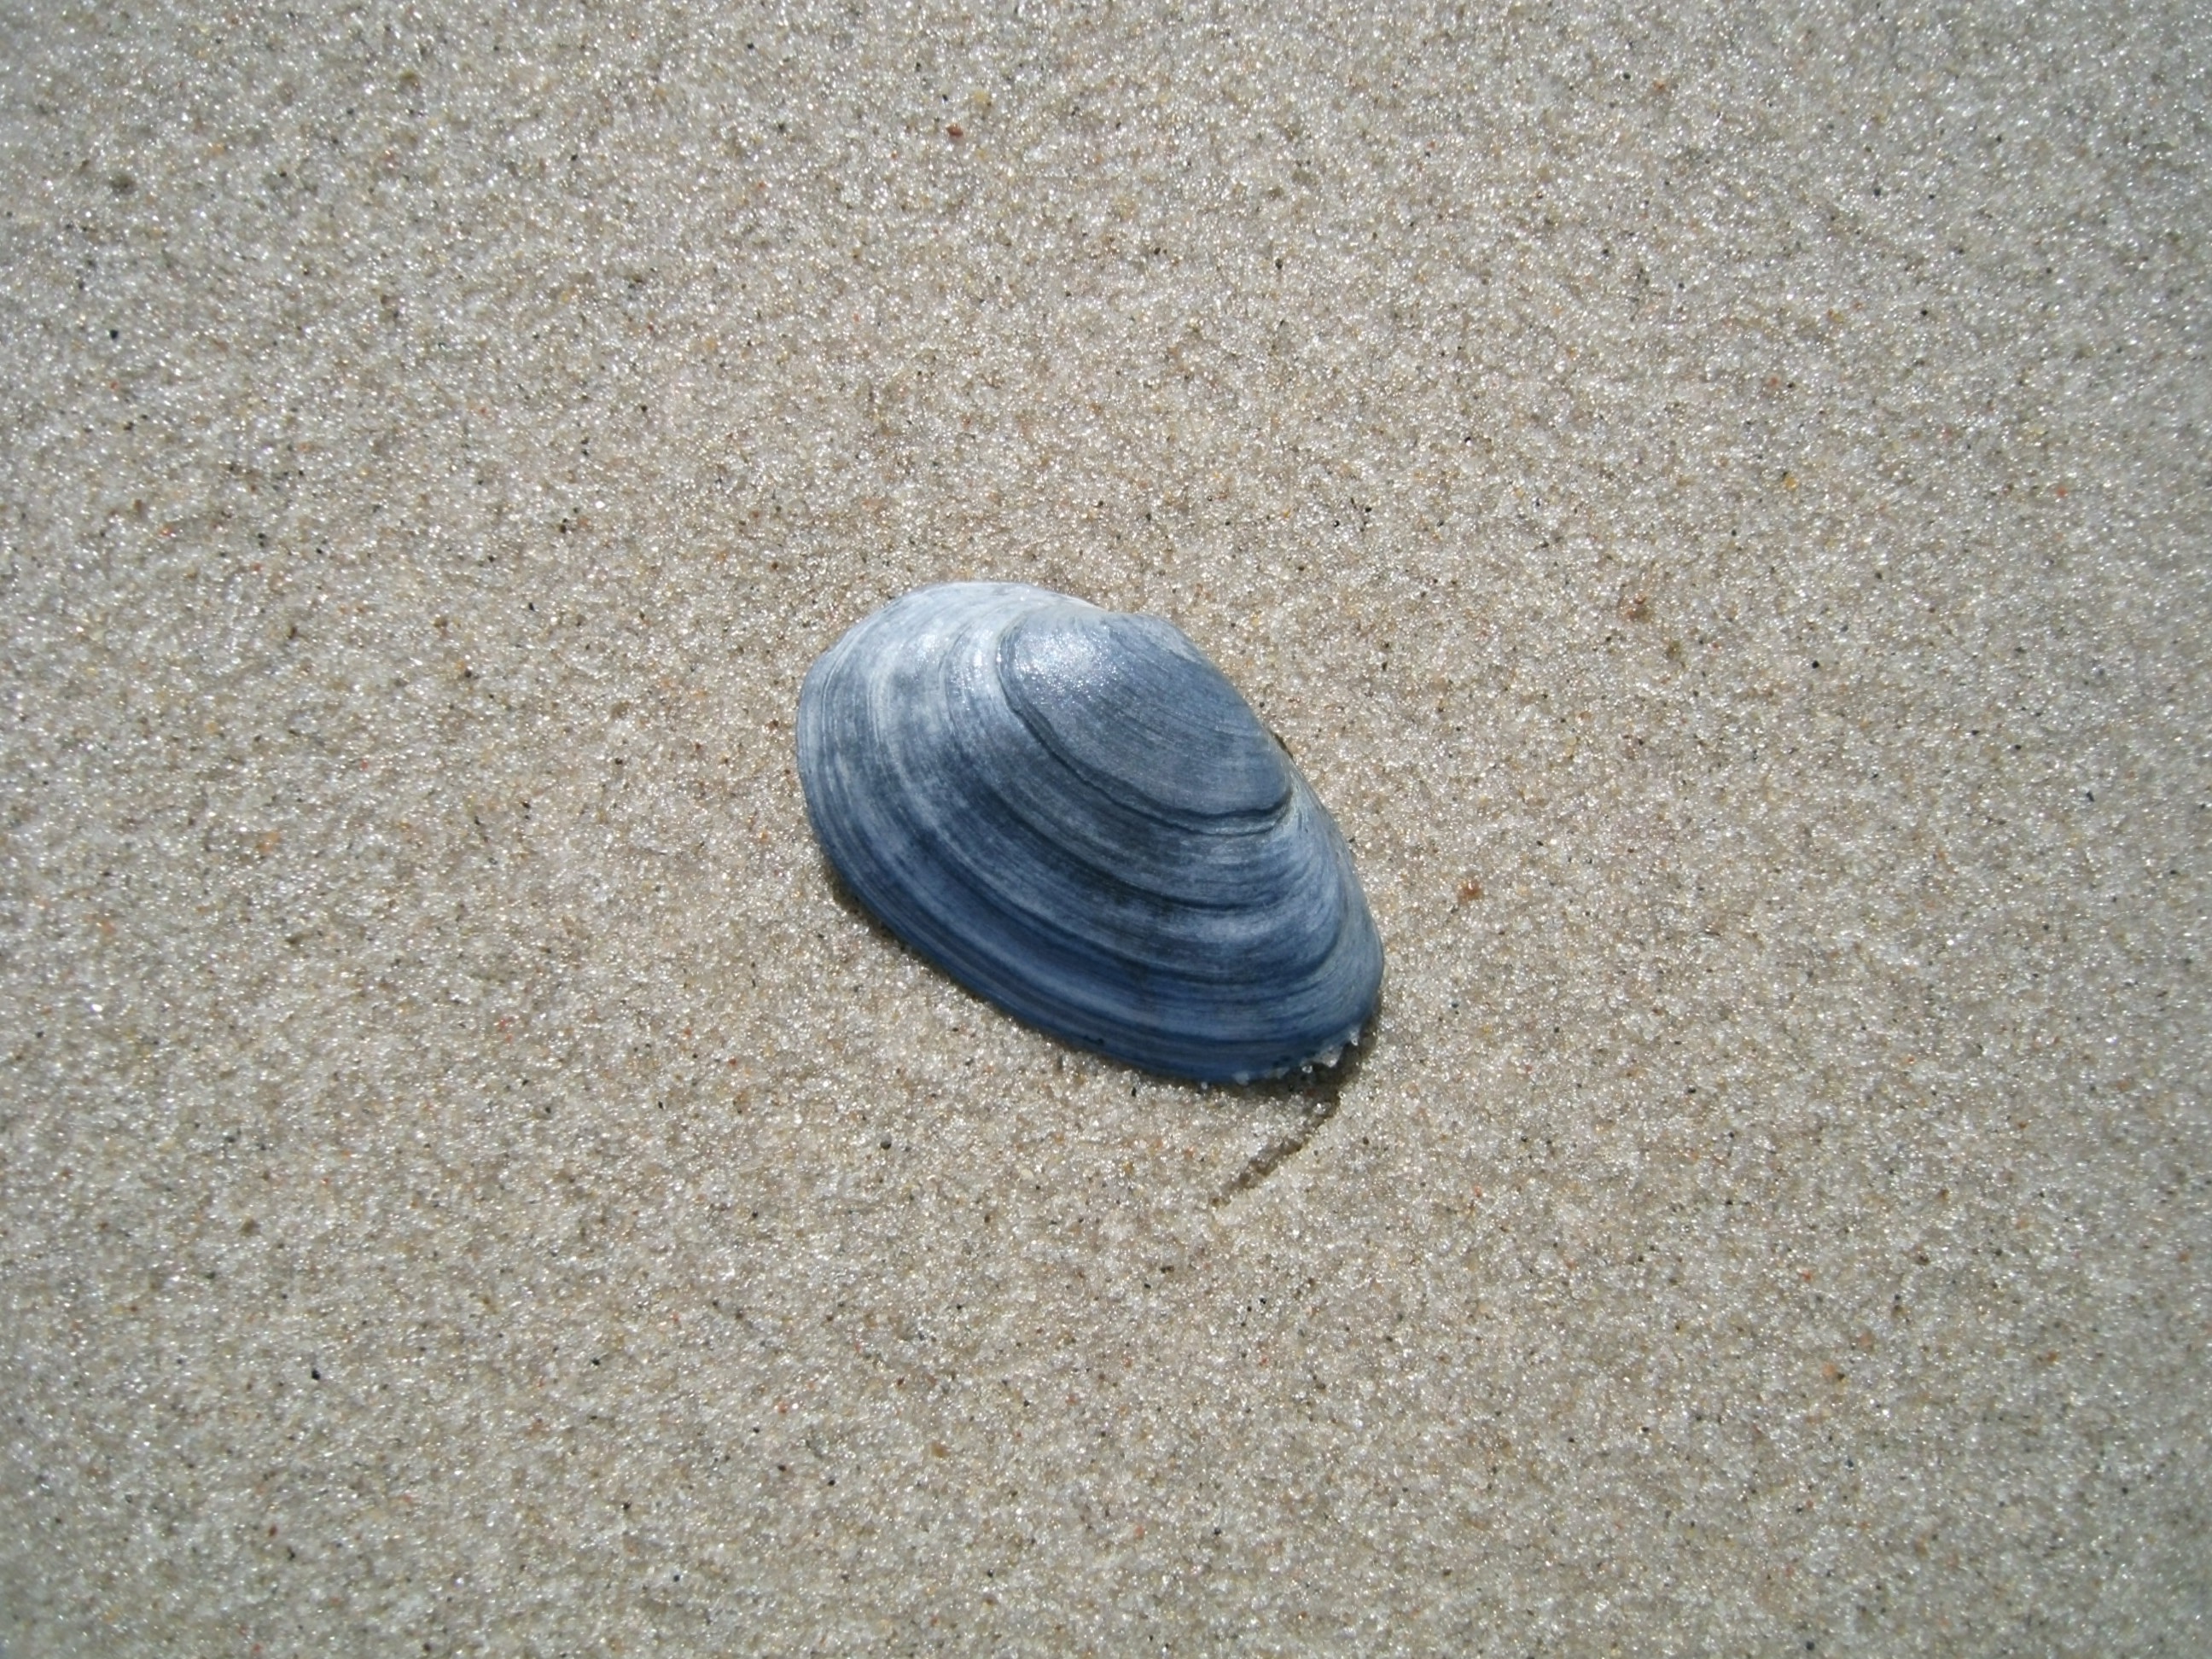
sand, floor, blue, shellfish, material, shell, circle, seashell, shape, baltic sea, sand beach, flooring, road surface